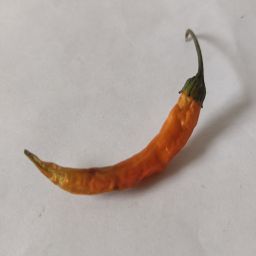
Crop: Chile Pepper
Quality: Dried